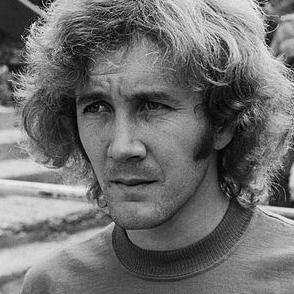
Age: 24